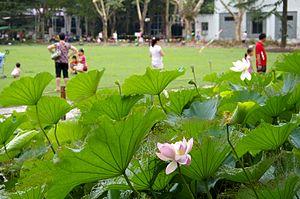
Le parc Zhongshan, anciennement appelé "Jessfield Parc" en anglais et Zhaofeng Parc, est un parc à Shanghai, en Chine. Le parc a une large collection d'arbres et de fleurs. Les visiteurs font voler des cerfs-volants et jouent ou font du sport sur de grandes pelouses.